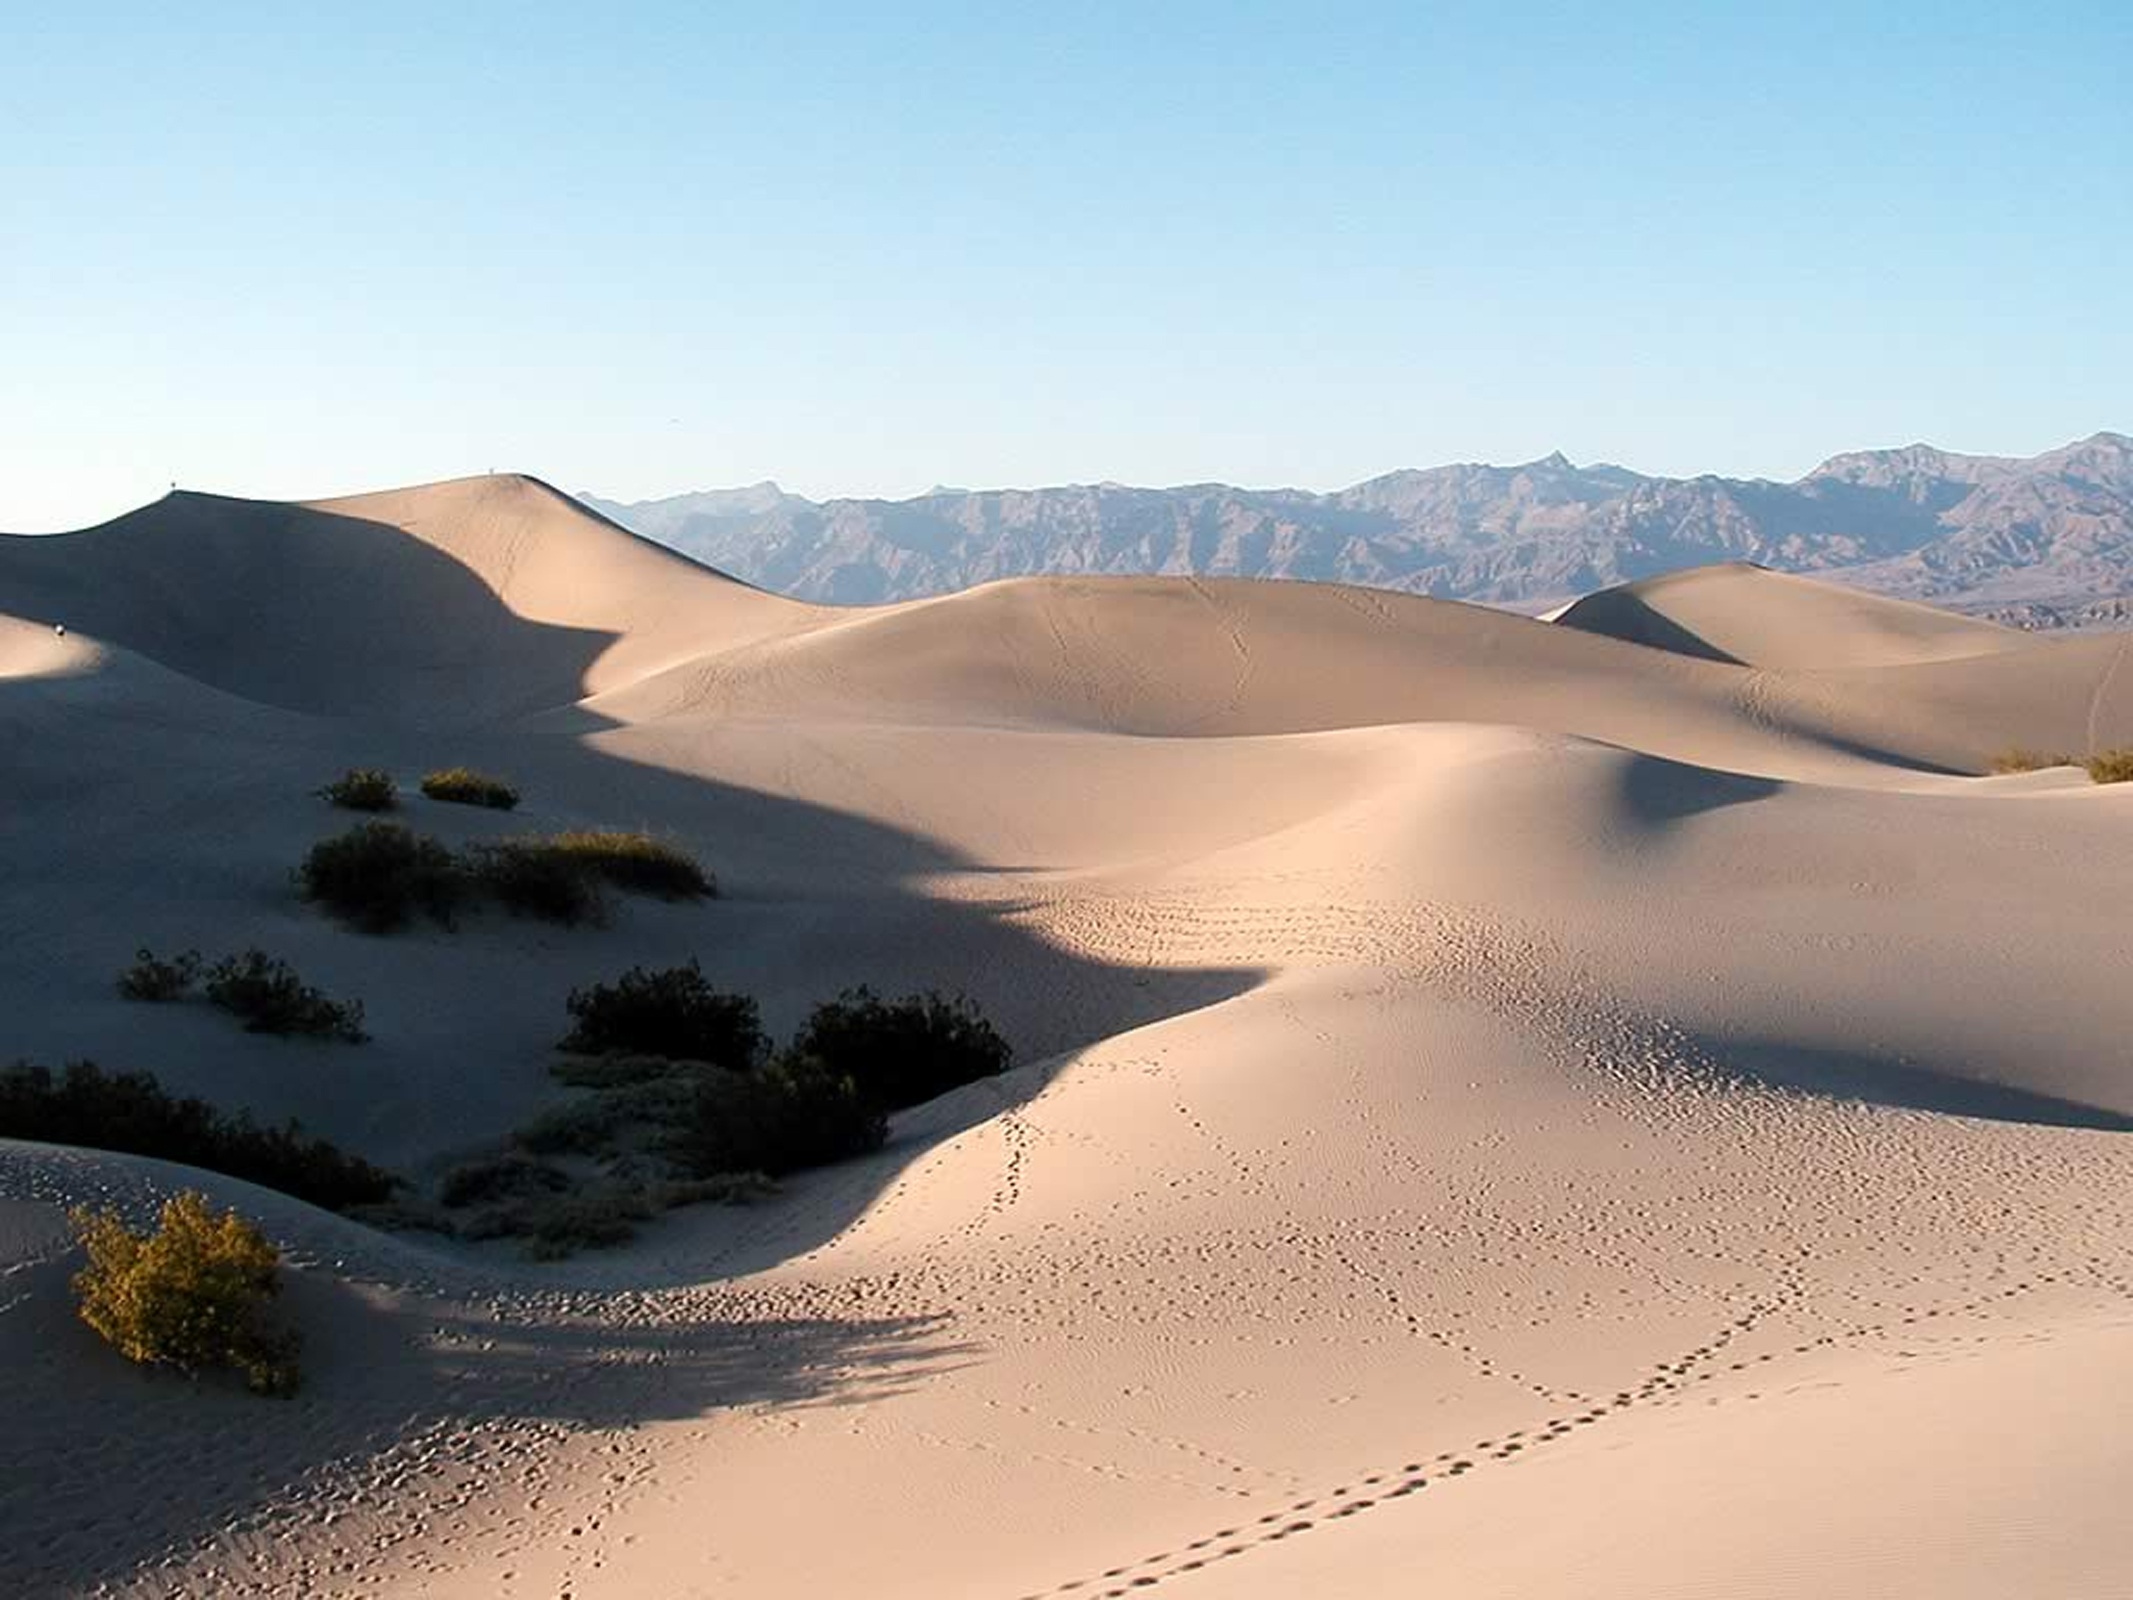
landscape, nature, sand, desert, dune, scenic, national park, plateau, vista, habitat, sahara, wadi, death valley, landform, erg, natural environment, geographical feature, aeolian landform